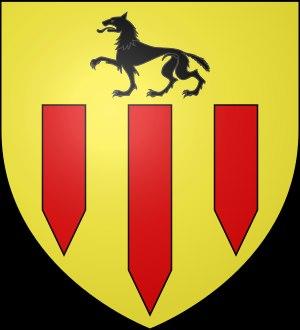
La famille de Ficquelmont est une famille d'extraction chevaleresque originaire de Lorraine et connue depuis 1138, mais dont la filiation n'est parfaitement prouvée que depuis Henry de Ficquelmont, chevalier, mort avant 1386.